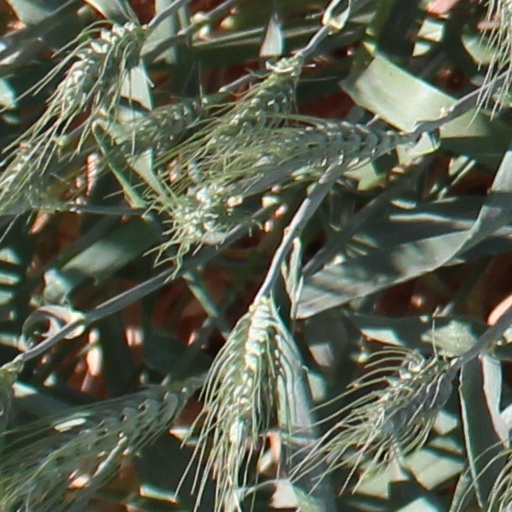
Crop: wheat